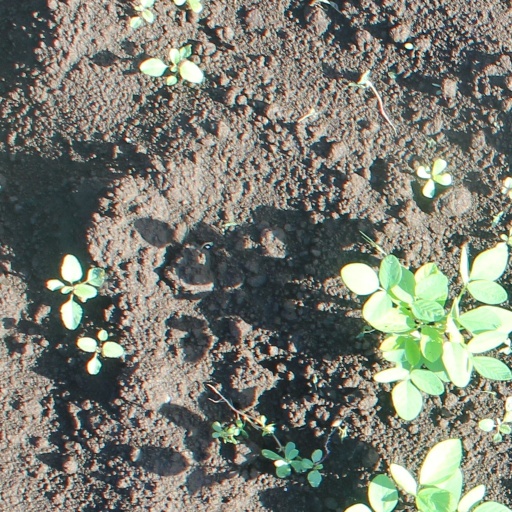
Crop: soybean